Banker horse

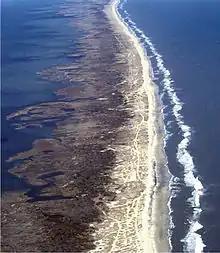
Aerial view of a barrier island in the North Carolina Outer Banks

One theory is that ancestors of the Banker swam ashore from wrecked Spanish galleons. Ships returning to Spain from the Americas often took advantage of both the Gulf Stream and continental trade winds, on a route that brought them within of the Outer Banks. Hidden shoals claimed many victims, and earned this region the name of "Graveyard of the Atlantic". At least eight shipwrecks discovered in the area are of Spanish origin, dating between 1528 and 1564. These ships sank close enough to land for the horses to have made the shores. Alternatively, during hazardous weather, ships may have taken refuge close to shore, where the horses may have been turned loose. However, the presence of horses on Spanish treasure ships has not been confirmed—cargo space was primarily intended for transporting riches such as gold and silver.